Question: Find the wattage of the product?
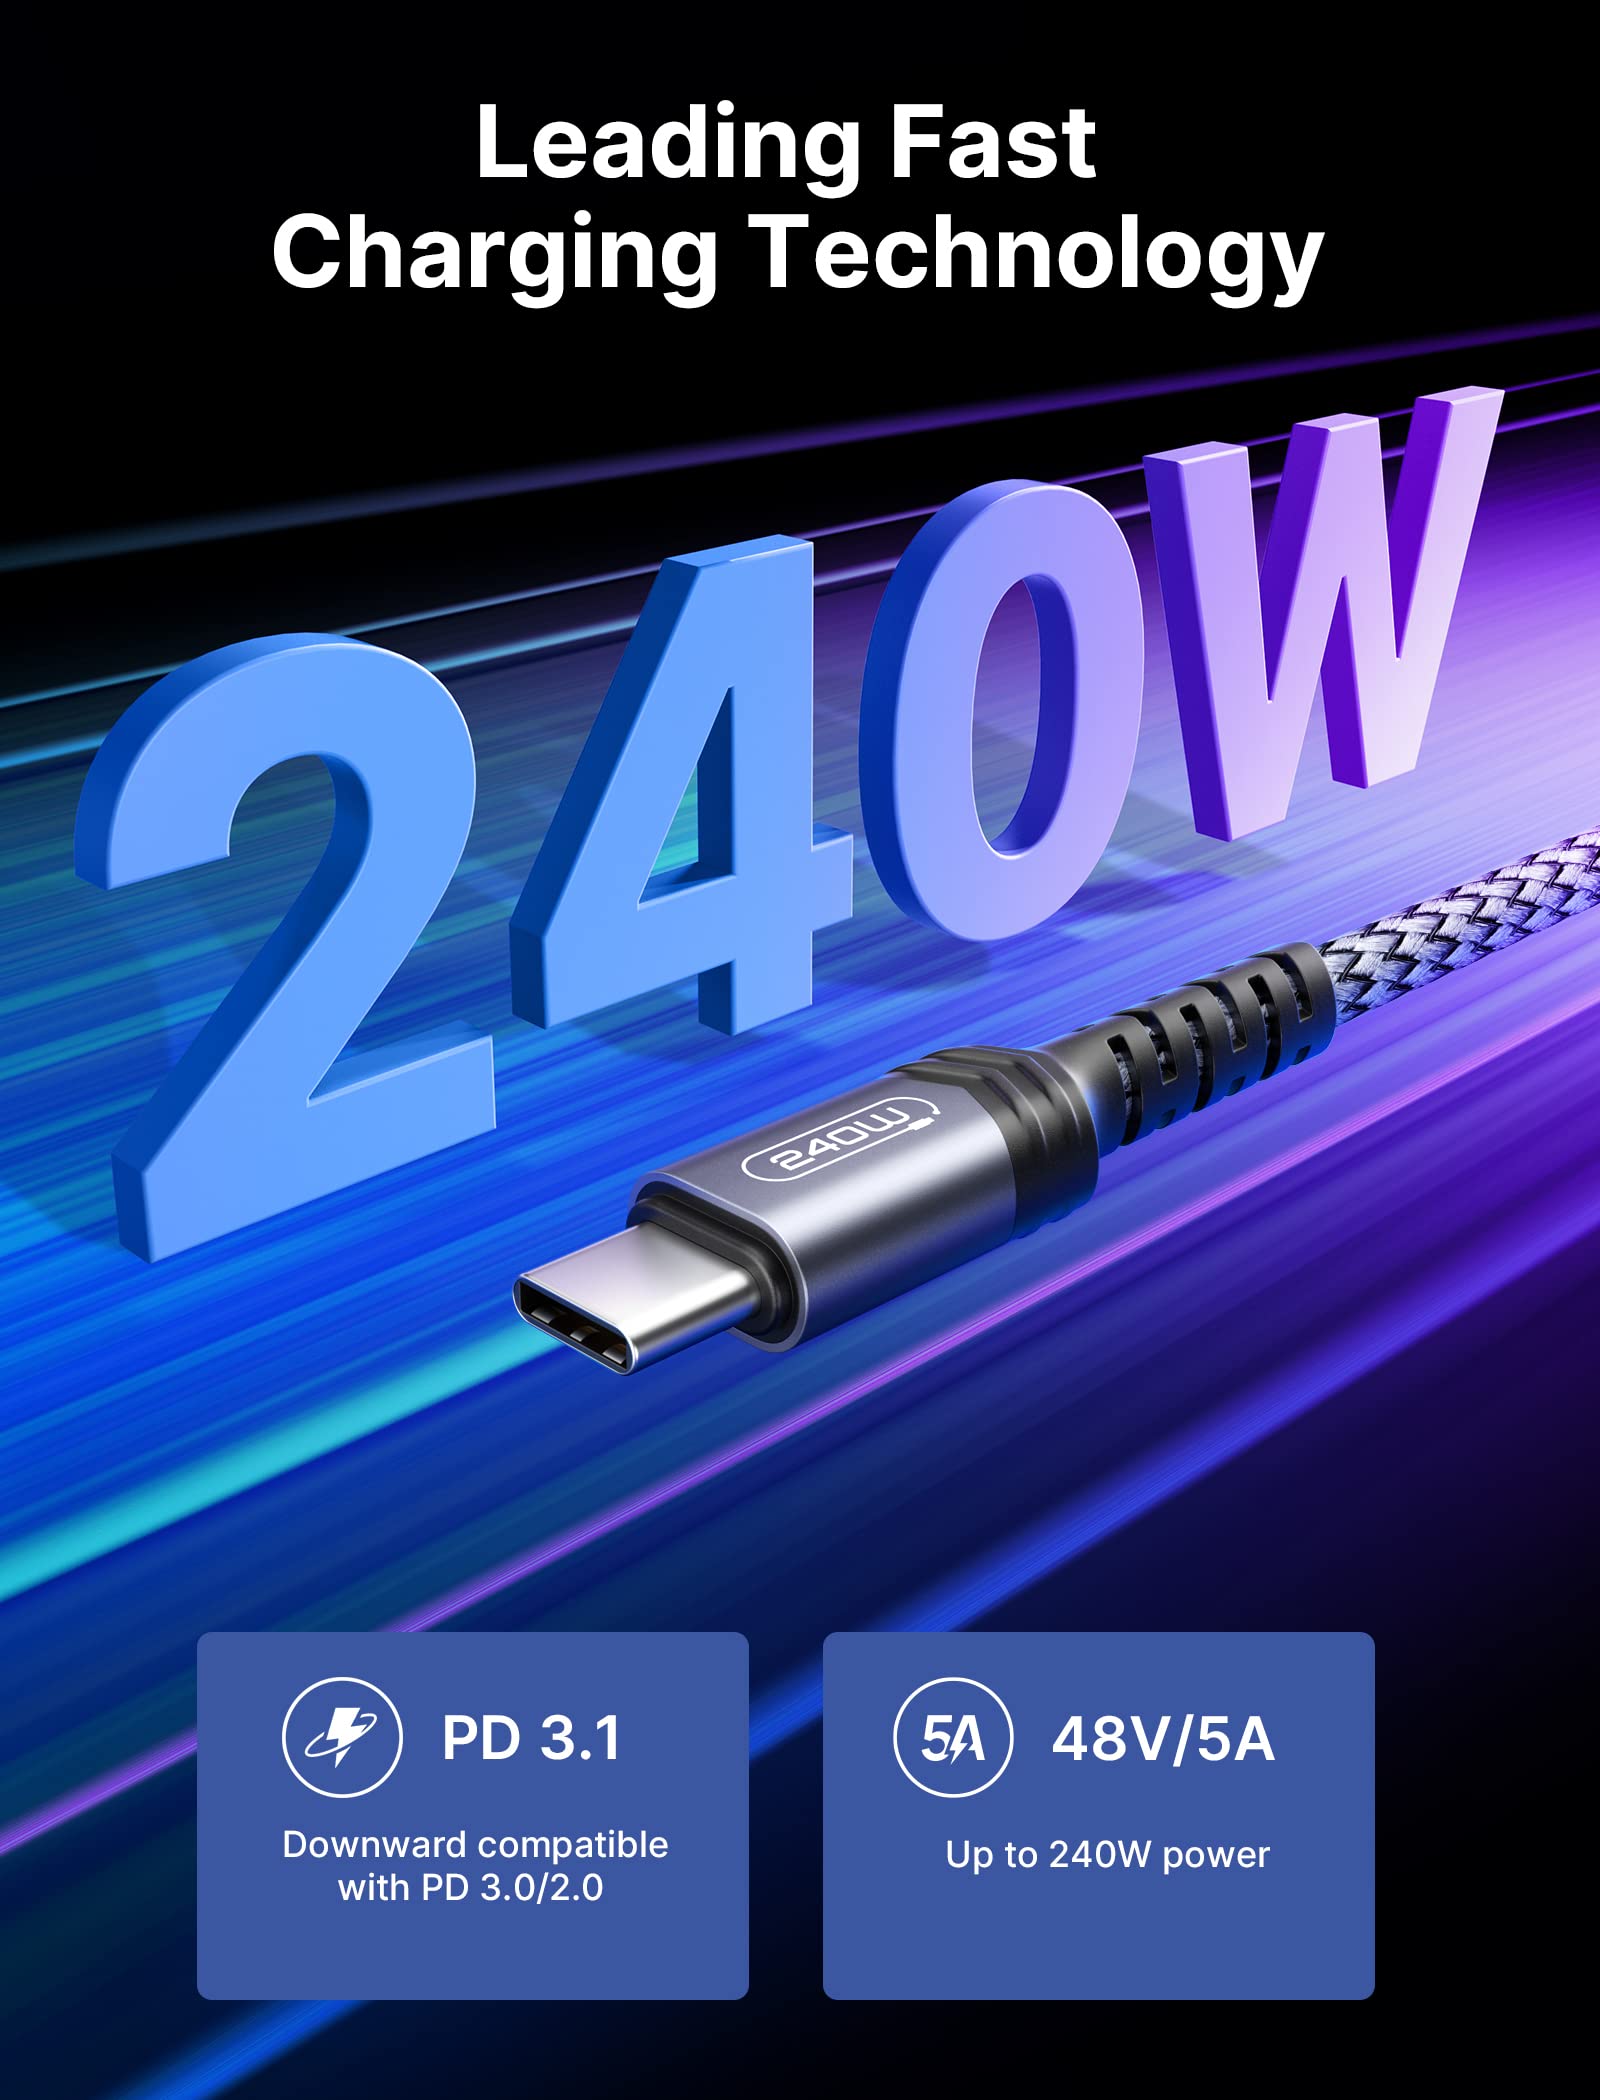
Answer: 240.0 watt